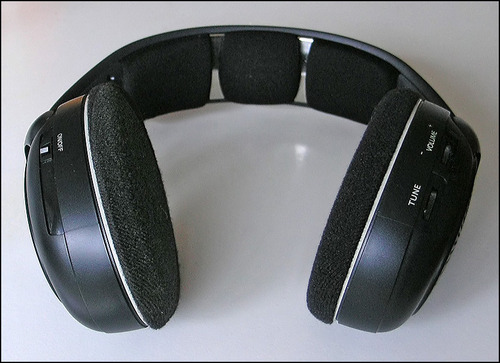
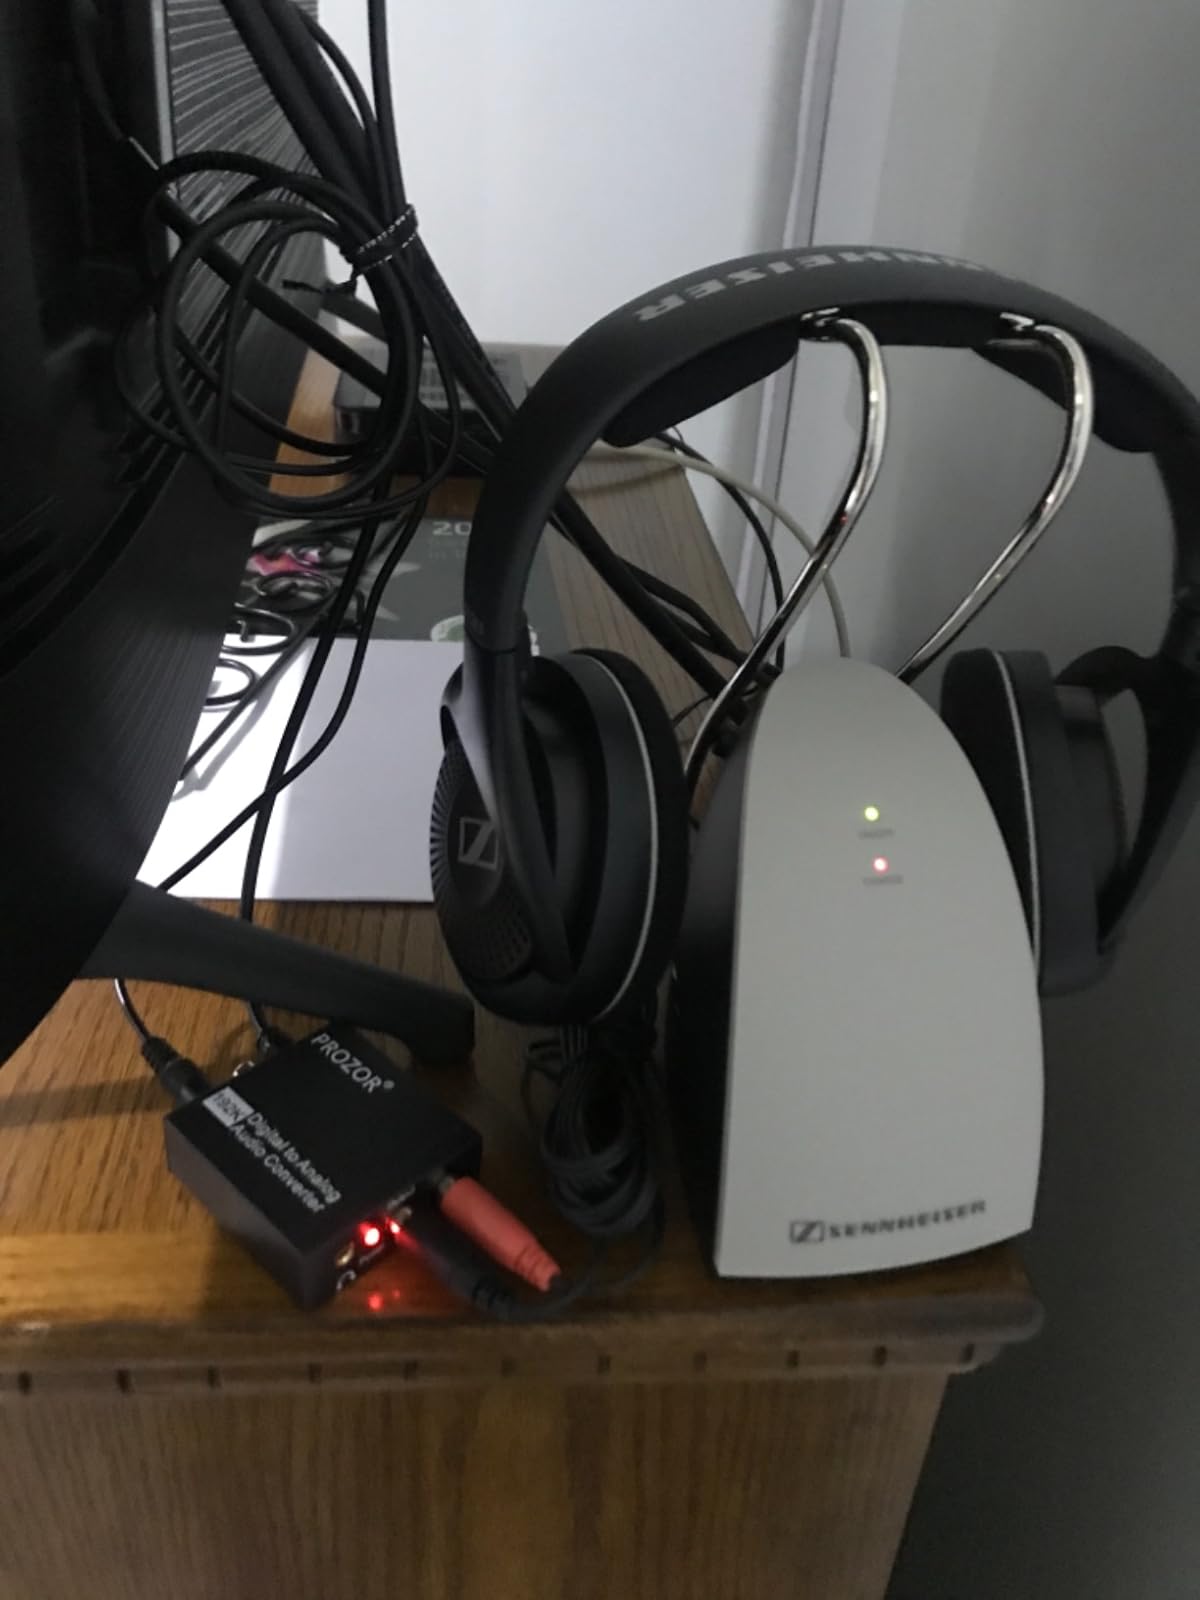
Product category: headphones
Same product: yes